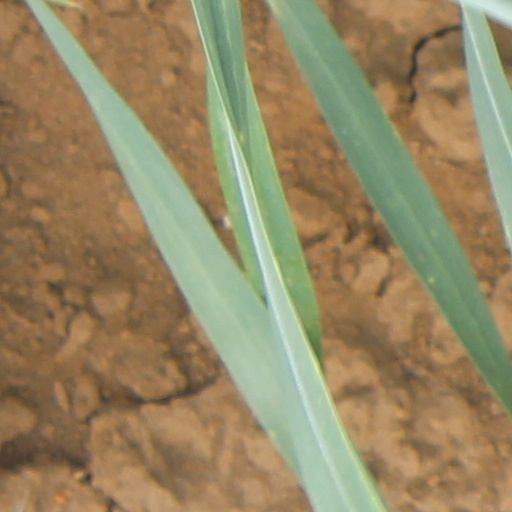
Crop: wheat